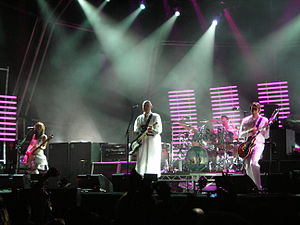
The Smashing Pumpkins
Smashing Pumpkins på scenen i 2007
The Smashing Pumpkins er en amerikansk rockgruppe fra Chicago, Illinois, der blev dannet i 1988 af Billy Corgan og James Iha. Samme år blev D'arcy Wretzky og Jimmy Chamberlin medlemmer af bandet. Smashing Pumpkins gik i opløsning i 2000, men Corgan og Chamberlin gendannede bandet i 2006. Bandet er gendannet igen i februar 2018, dog uden D'arcy Wretzky.